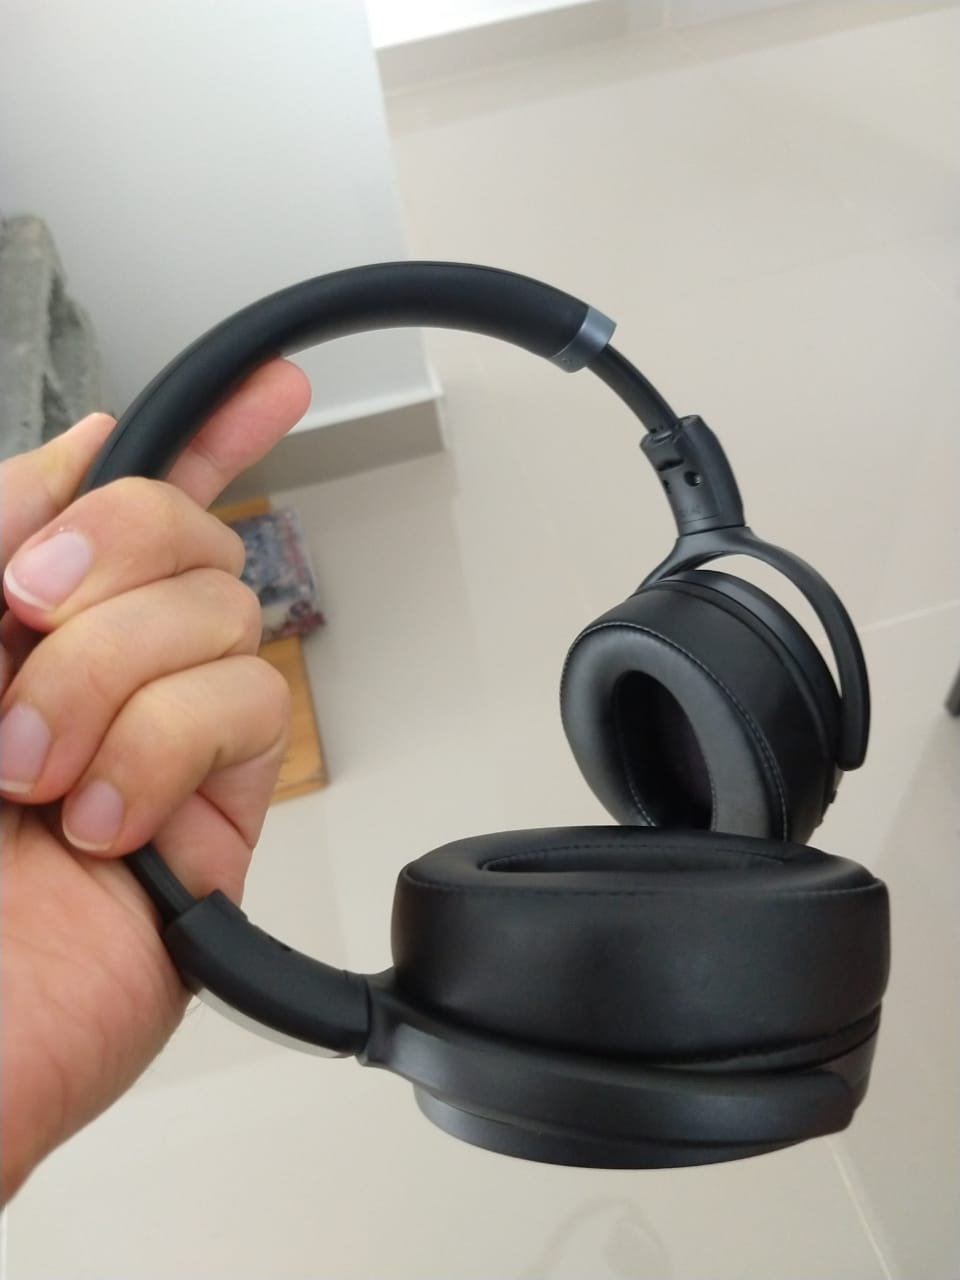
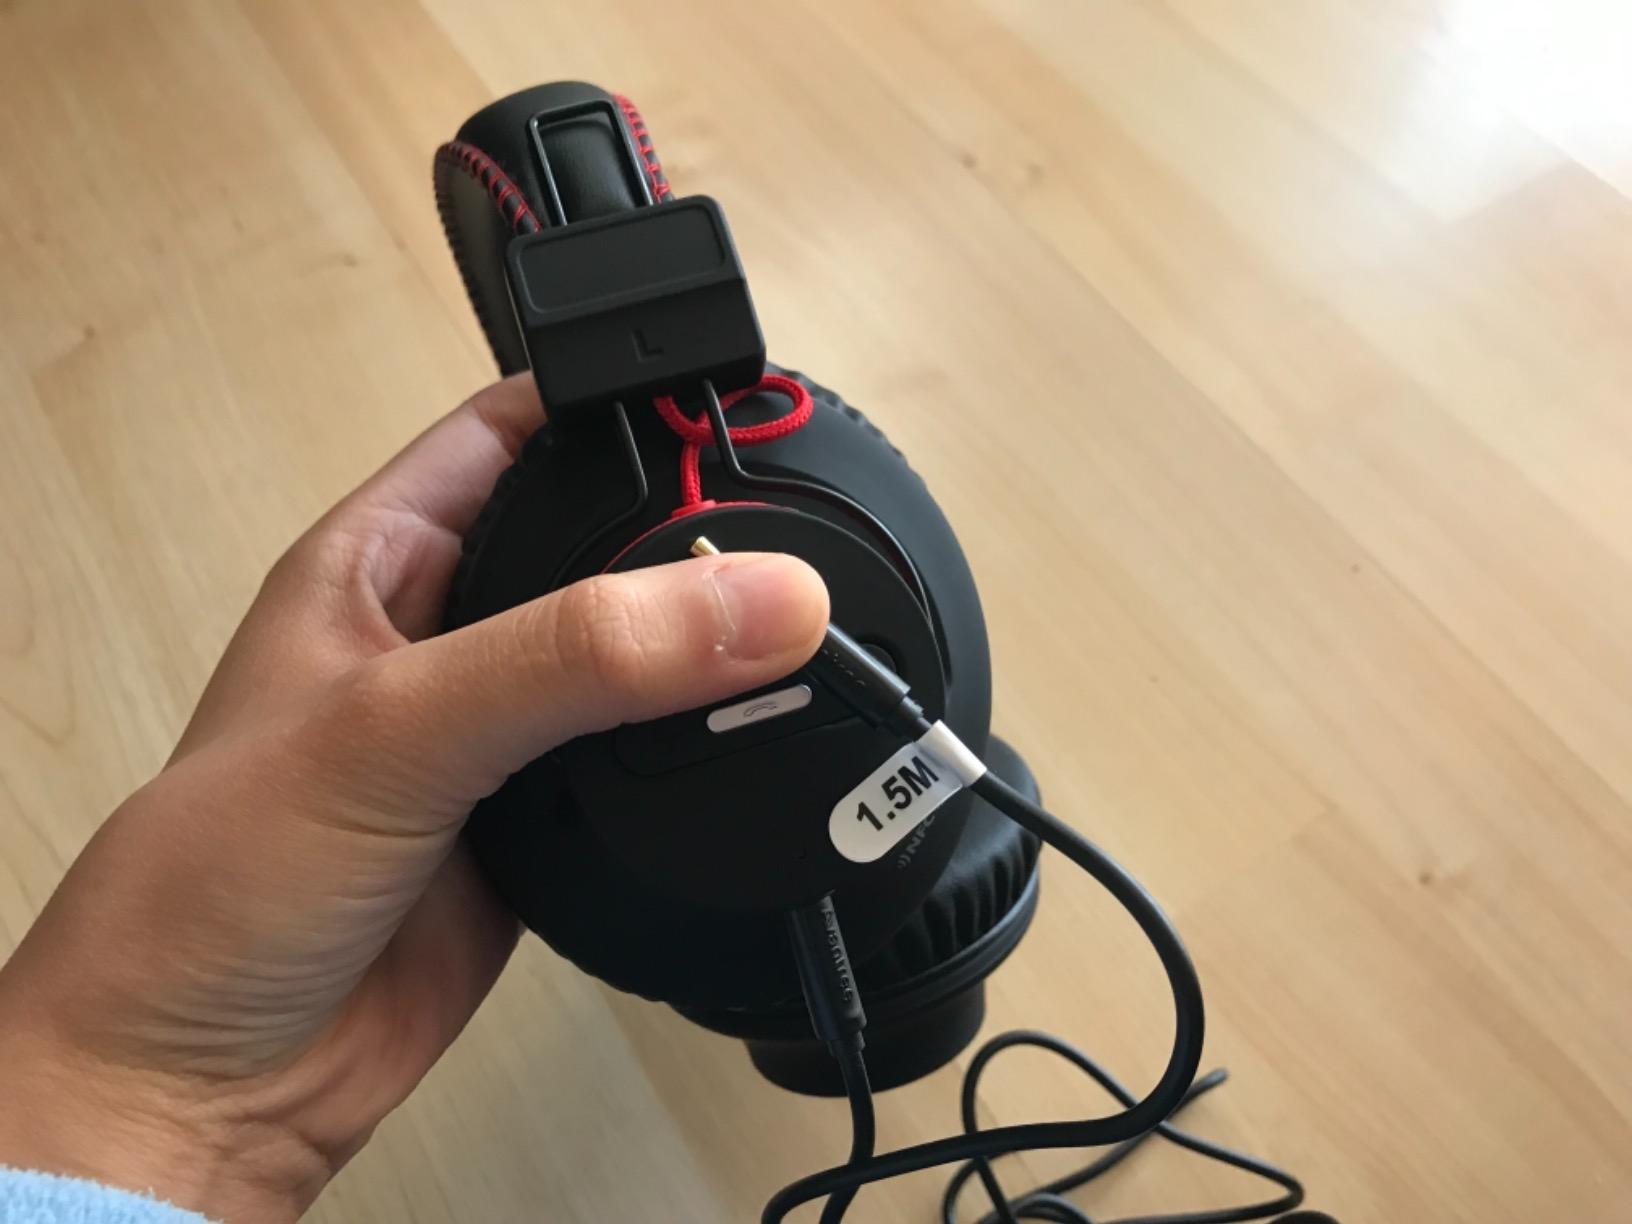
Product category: headphones
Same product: no